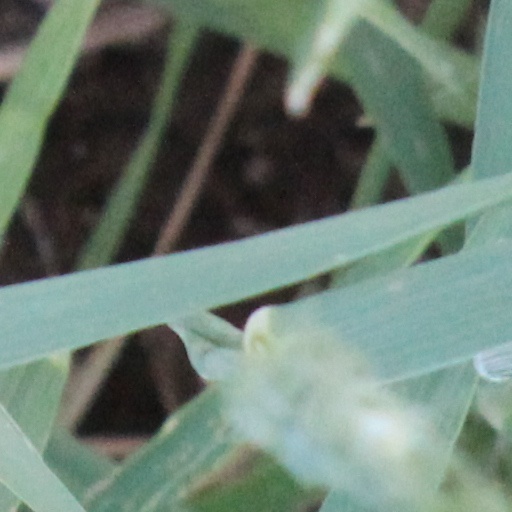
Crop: wheat